Sunderland

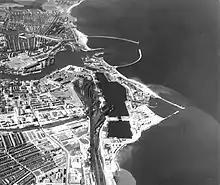
Sunderland Docks in 1969

The First World War increased shipbuilding, leading to the town being a target in a 1916 Zeppelin raid. Monkwearmouth was struck on 1 April 1916 and 22 people died. Over 25,000 men from a population of 151,000 served in the armed forces during the war.